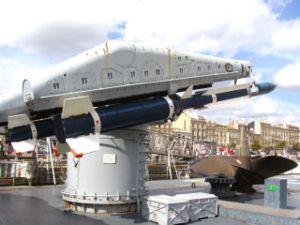
Le Masurca est un système de conception français de missile mer-air moyenne portée.
Le Colbert, portant le nom du ministre de la Marine de Louis XIV Jean-Baptiste Colbert, était un croiseur de la Marine nationale française entre 1956 et 1991. Converti de 1993 à 2007 en navire musée à flot à Bordeaux, en attente de déconstruction il est amarré près de Brest, sur coffre au Cimetière des navires de Landévennec de 2007 à 2016, il fut démantelé à Bassens, près de Bordeaux entre 2016 et 2018.